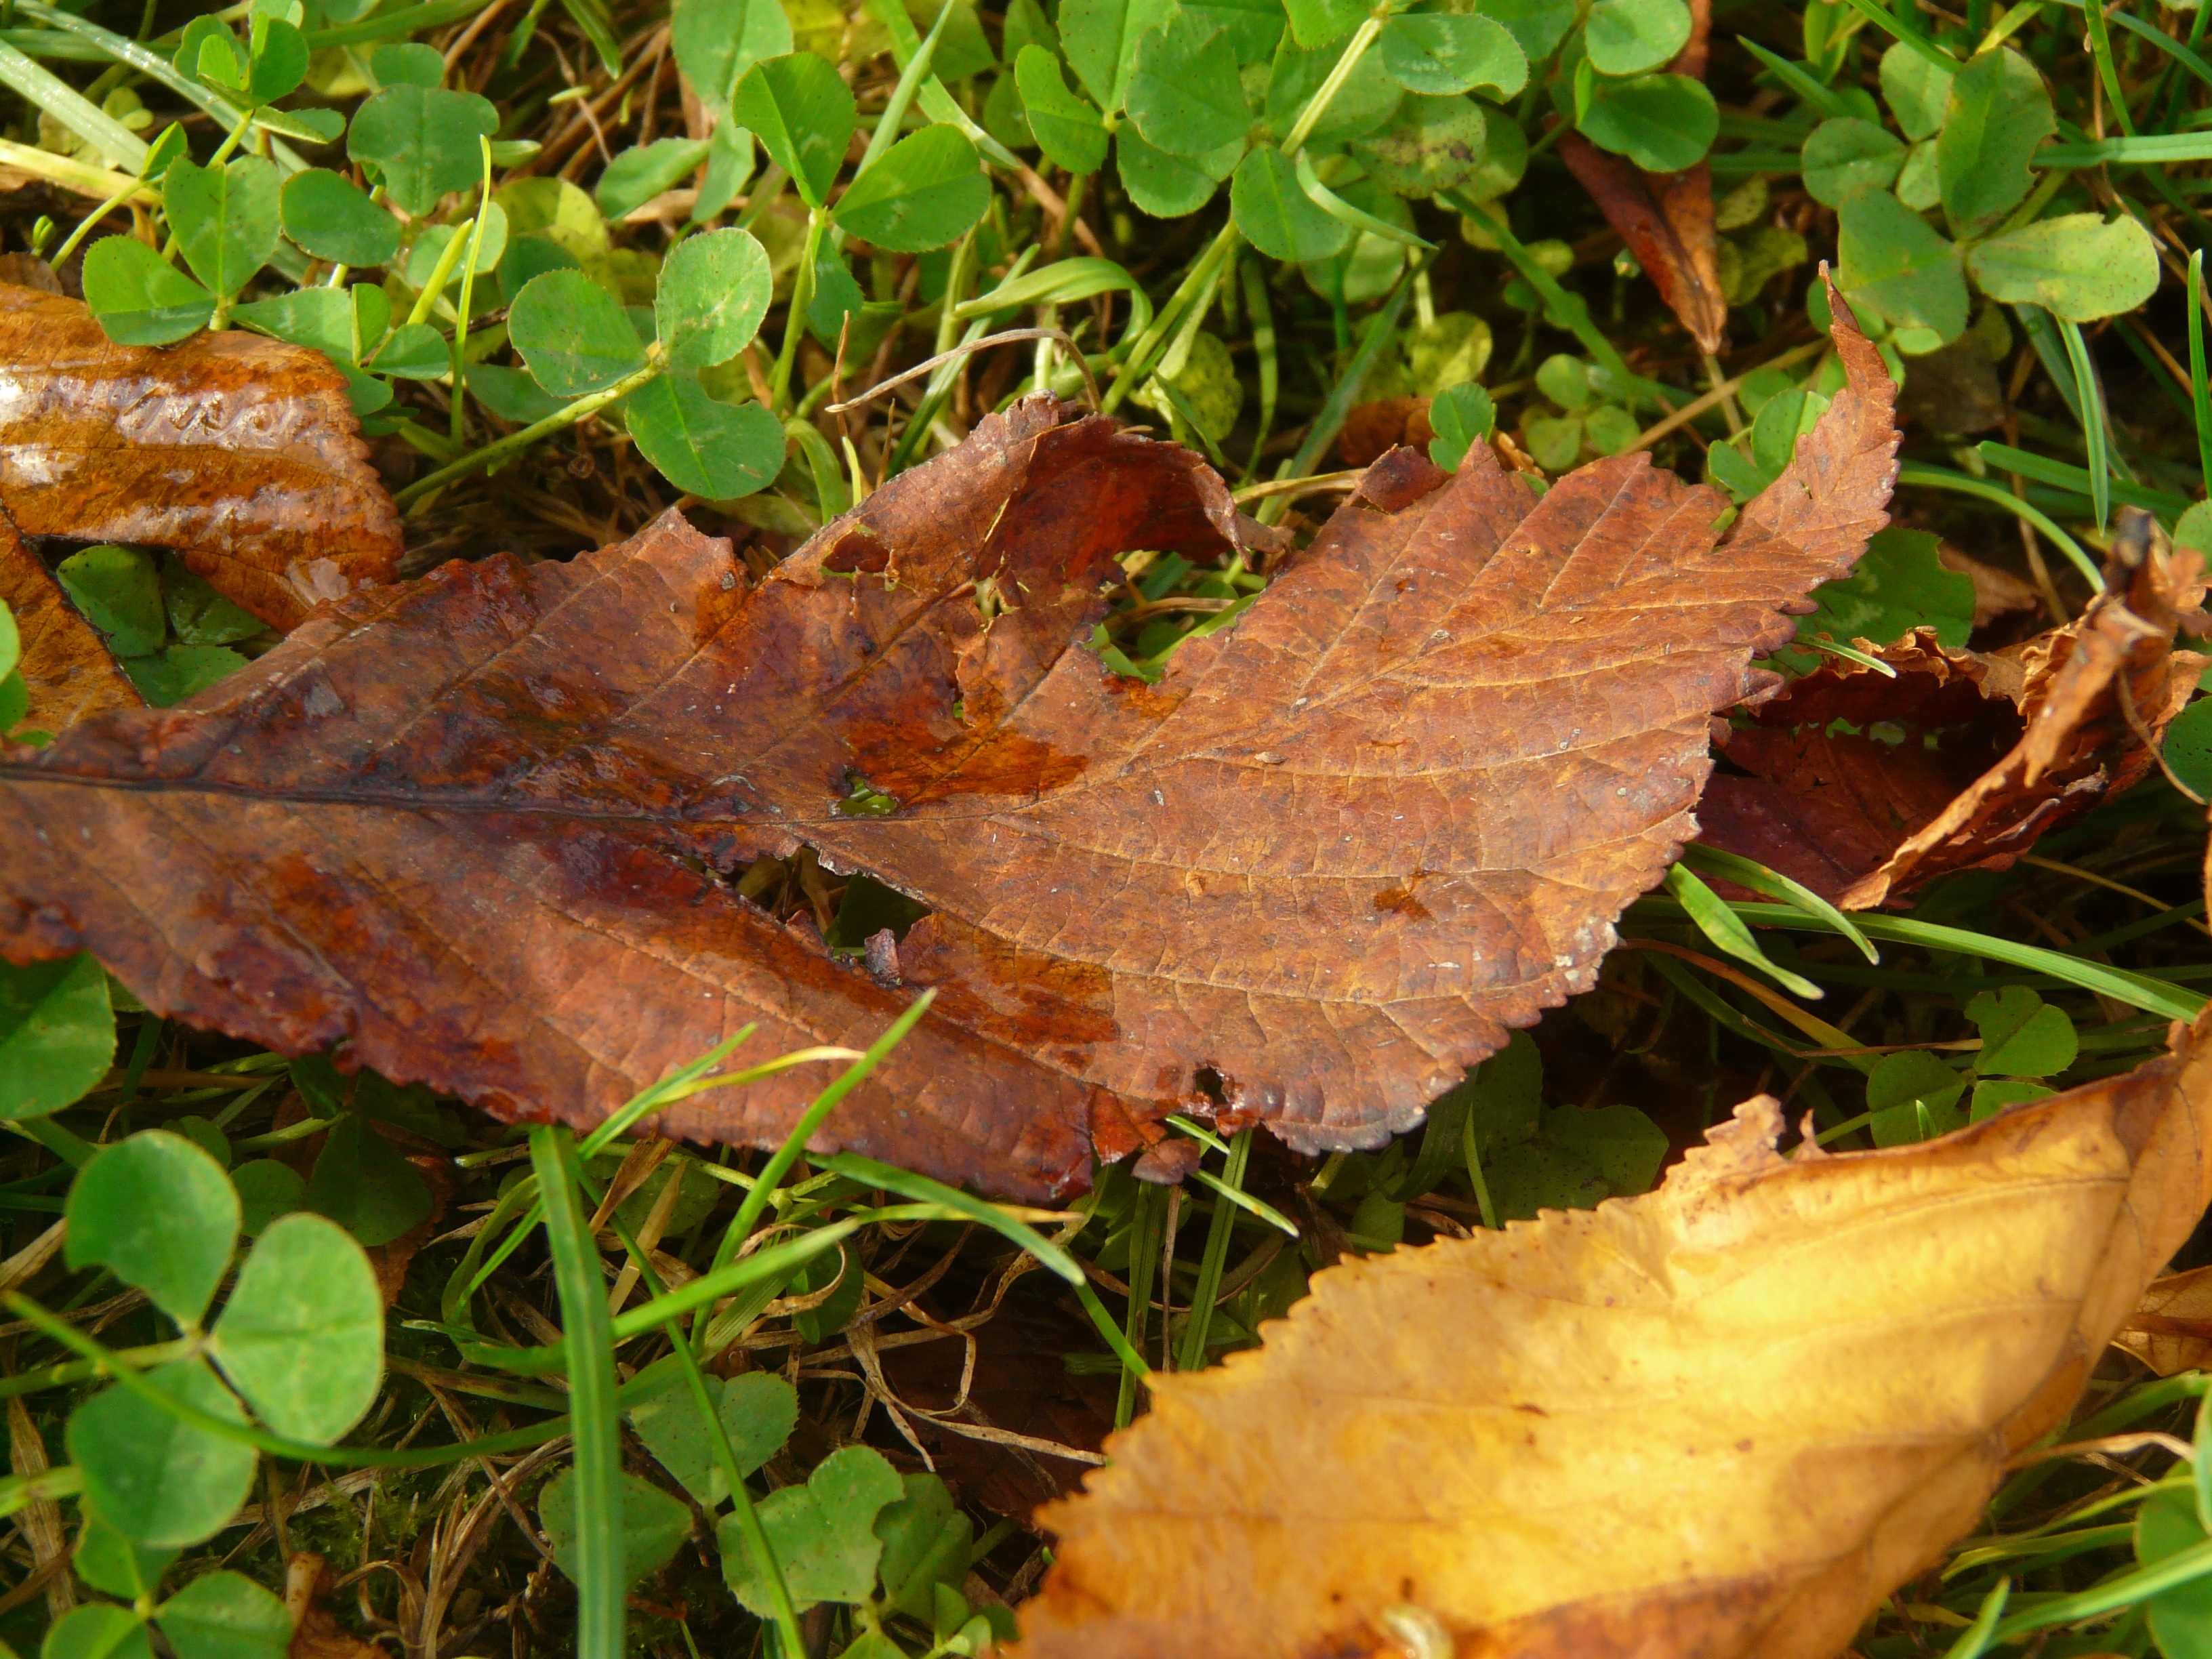
tree, plant, leaf, flower, produce, autumn, soil, botany, flora, fauna, leaves, deciduous, fall color, leaves in the autumn, flowering plant, woody plant, land plant